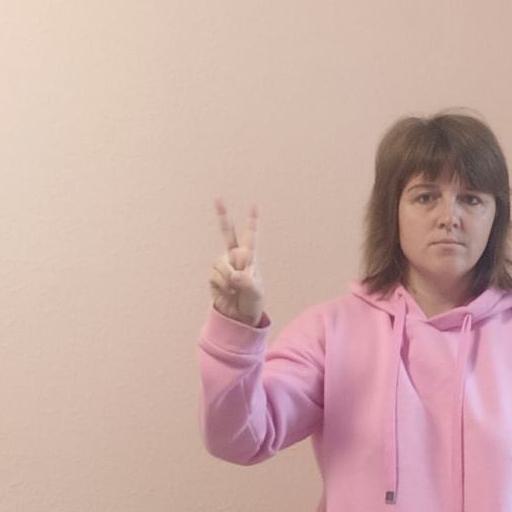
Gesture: peace